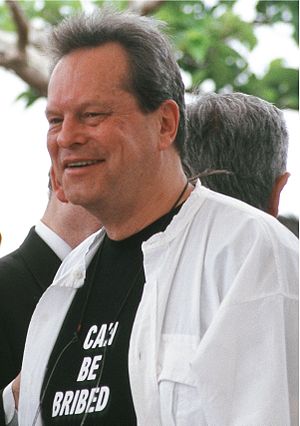
Terry Gilliam
Terry Gilliam
Terence Vance Gilliam er en Britisk filminstruktør og et af medlemmerne i Monty Python.